El Propagador de la libertad

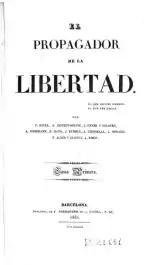
Front Cover of the magazine "El Propagador de la libertad"

El Propagador de la libertad was a political magazine written in Spanish that was published in Barcelona from October 1835 until 1838. It did not have a fixed regularity regarding the publication, but in general one number was published every month. The main editor was Francesc Raüll. It was printed in the printing house Jacint Verdaguer until 1836 and later on, in the printing house Ignasi Estivill. Each number had 30-40 pages and a measurement of 23 cm.